Citroën GS

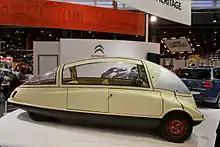
1956 C10 Prototype

The 1955 DS19 was 65% more expensive than the car it replaced, the Citroën Traction Avant, leaving a large gap in the middle range of the market.